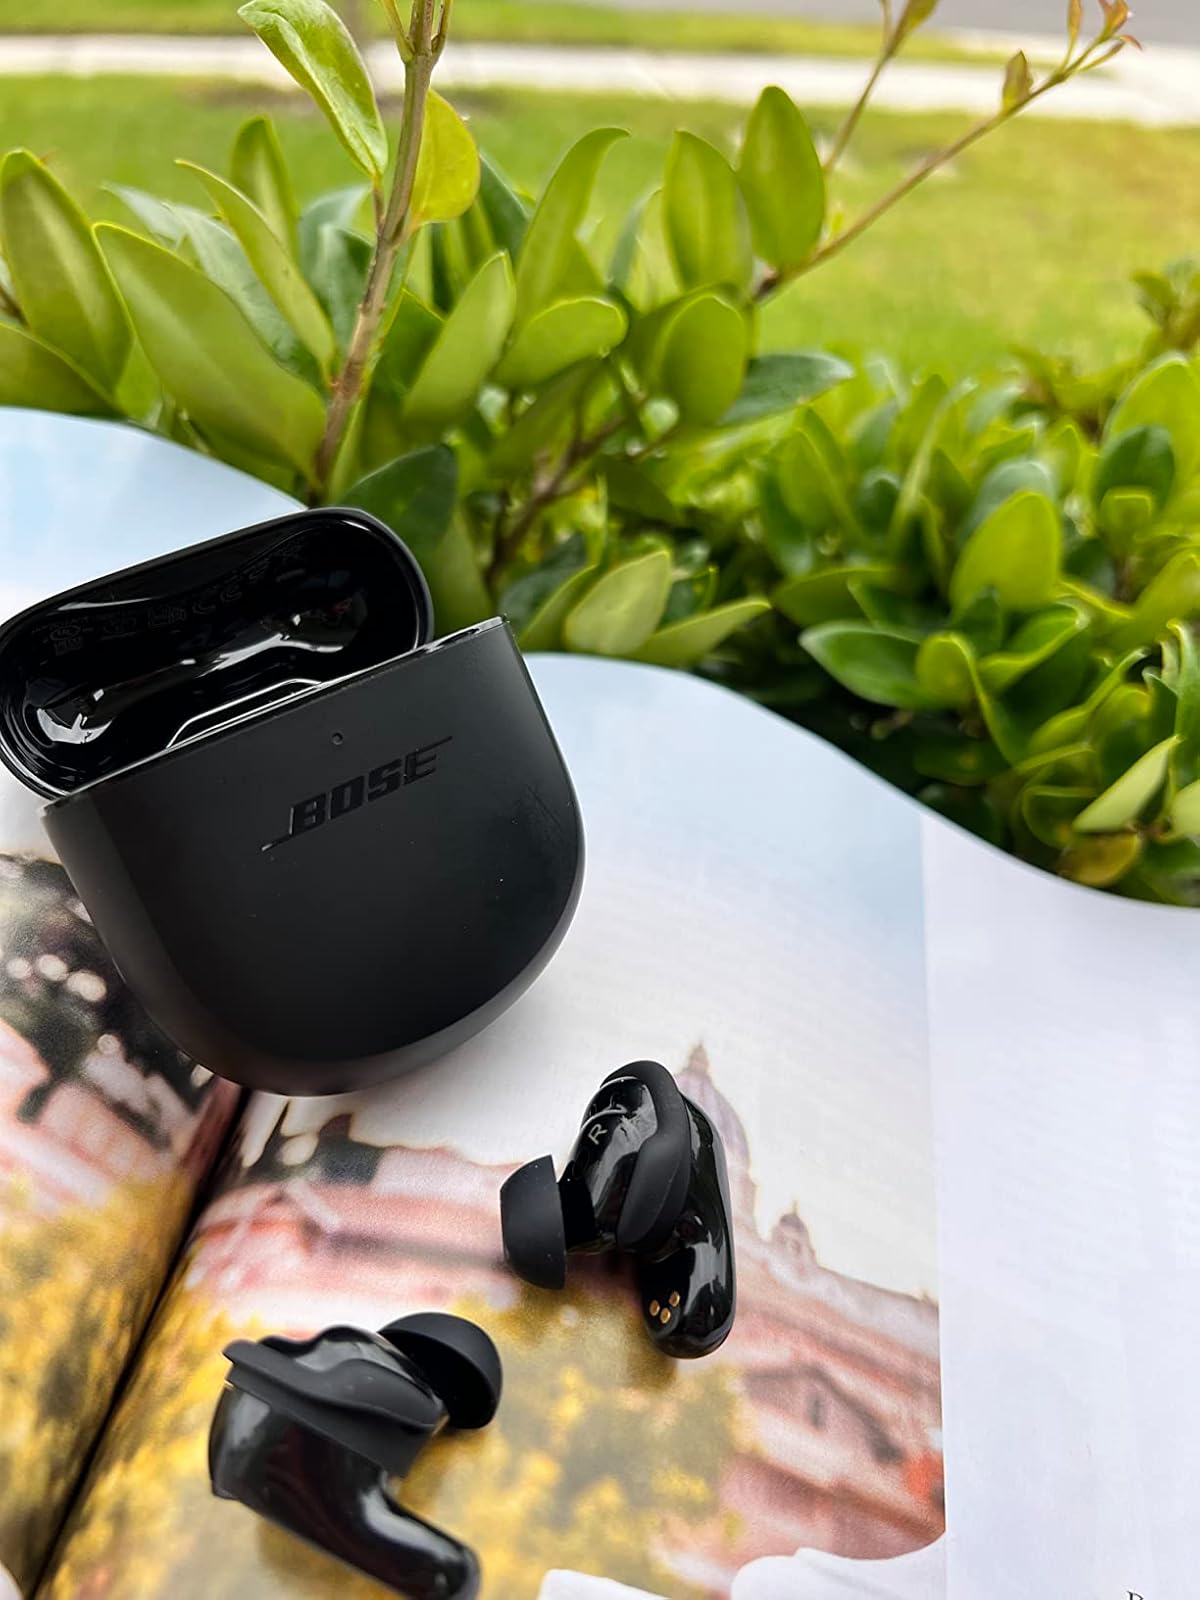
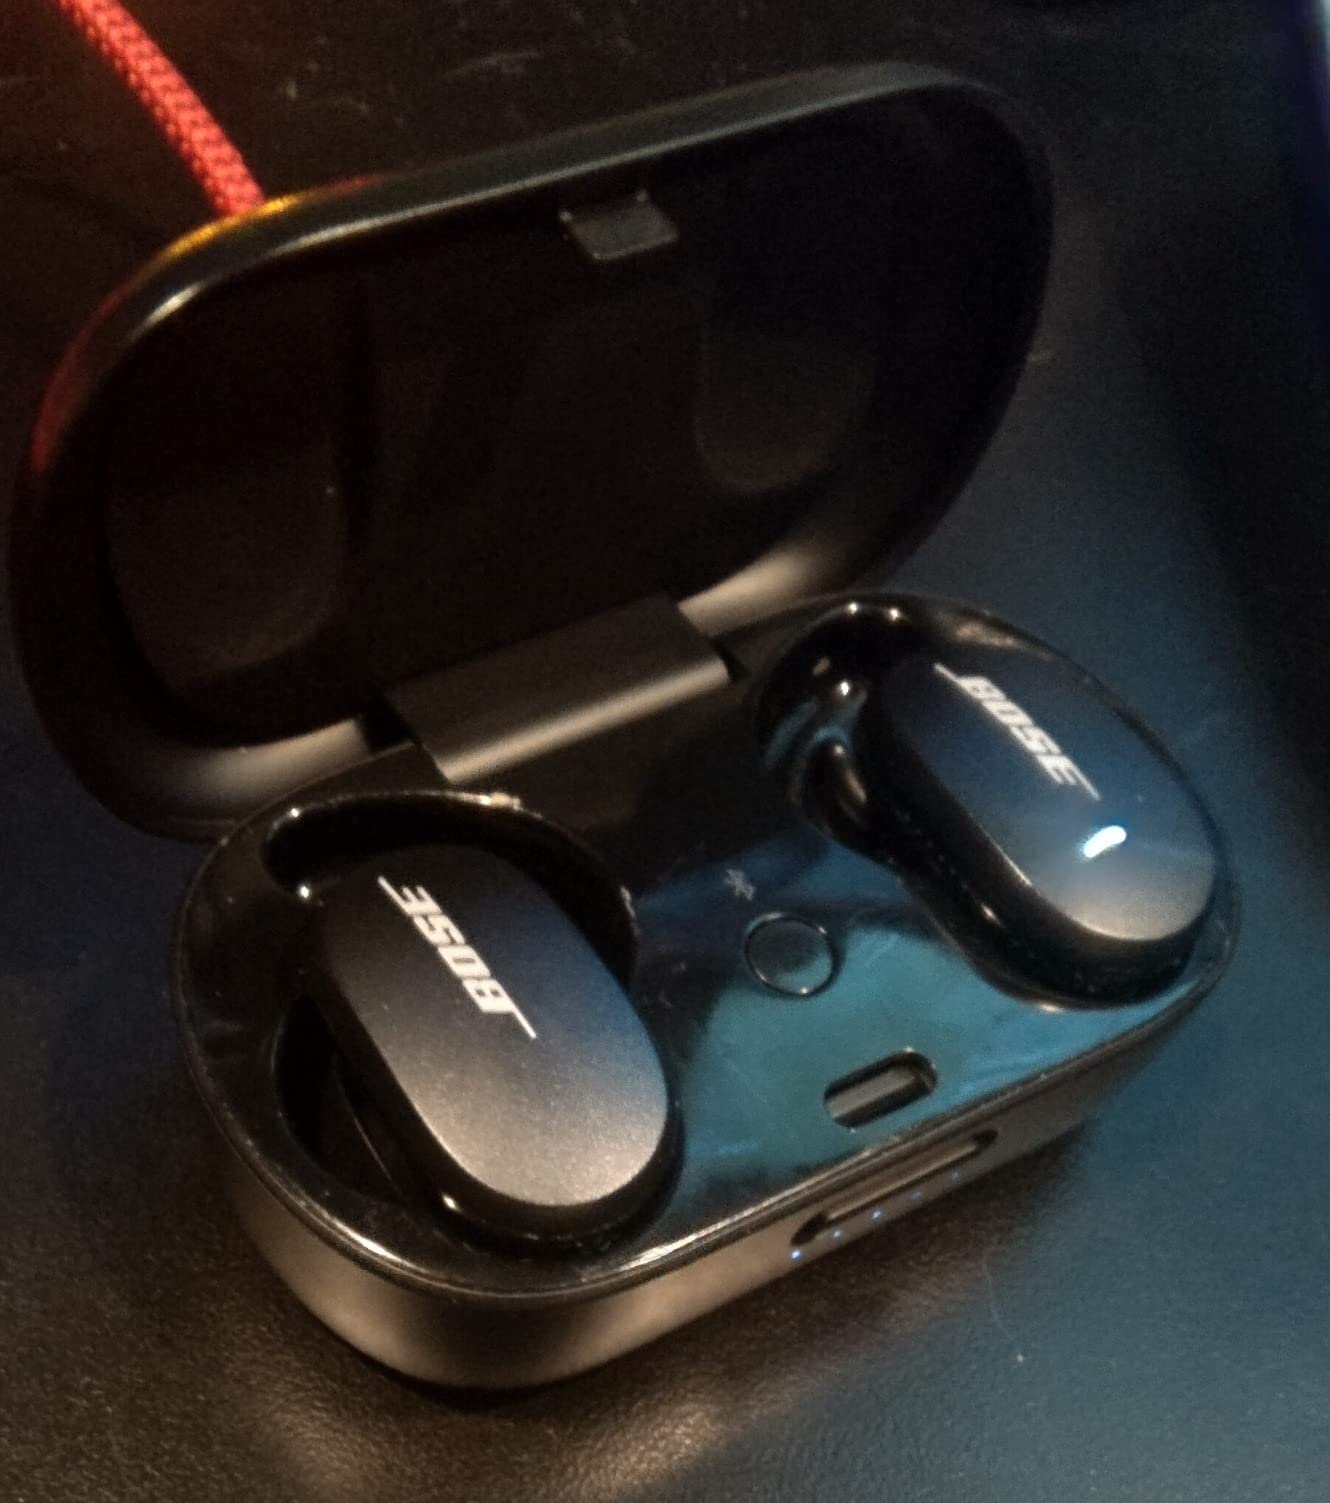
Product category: earbuds
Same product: no